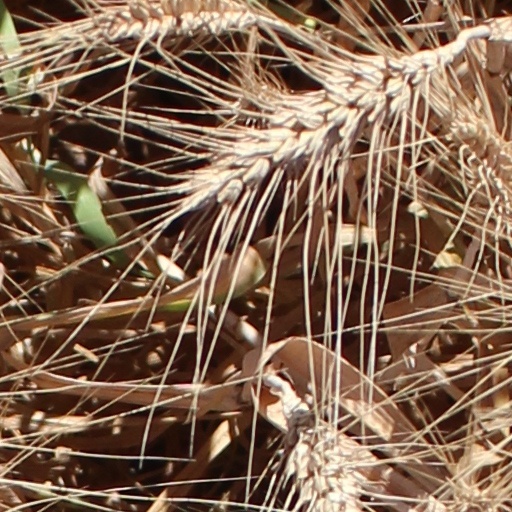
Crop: wheat